Knoxville, Georgia

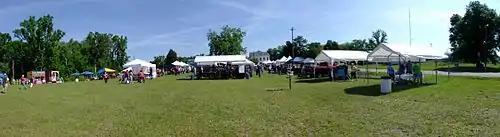
Panorama of the Old Knoxville Days festival

Knoxville is located in central Crawford County and is bordered to the west by the city of Roberta, the only incorporated place in the county. U.S. Route 80 passes through Knoxville, leading east 25 mi (40 km) to Macon and west 70 mi (113 km) to Columbus. Georgia State Route 42 also runs through the community, leading southeast 18 mi (29 km) to Byron and west to Roberta with U.S. 80.